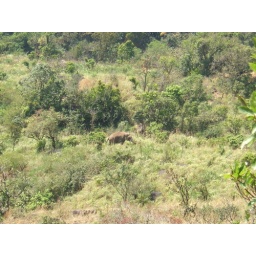
Young wild male elephant in Kodavu.